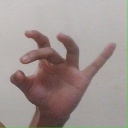
अक्षर: ओ